Kohler Foundation

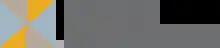

The Kohler Foundation, Inc., is a philanthropic organization that works in the areas of art preservation, grants, scholarships, and performing arts.